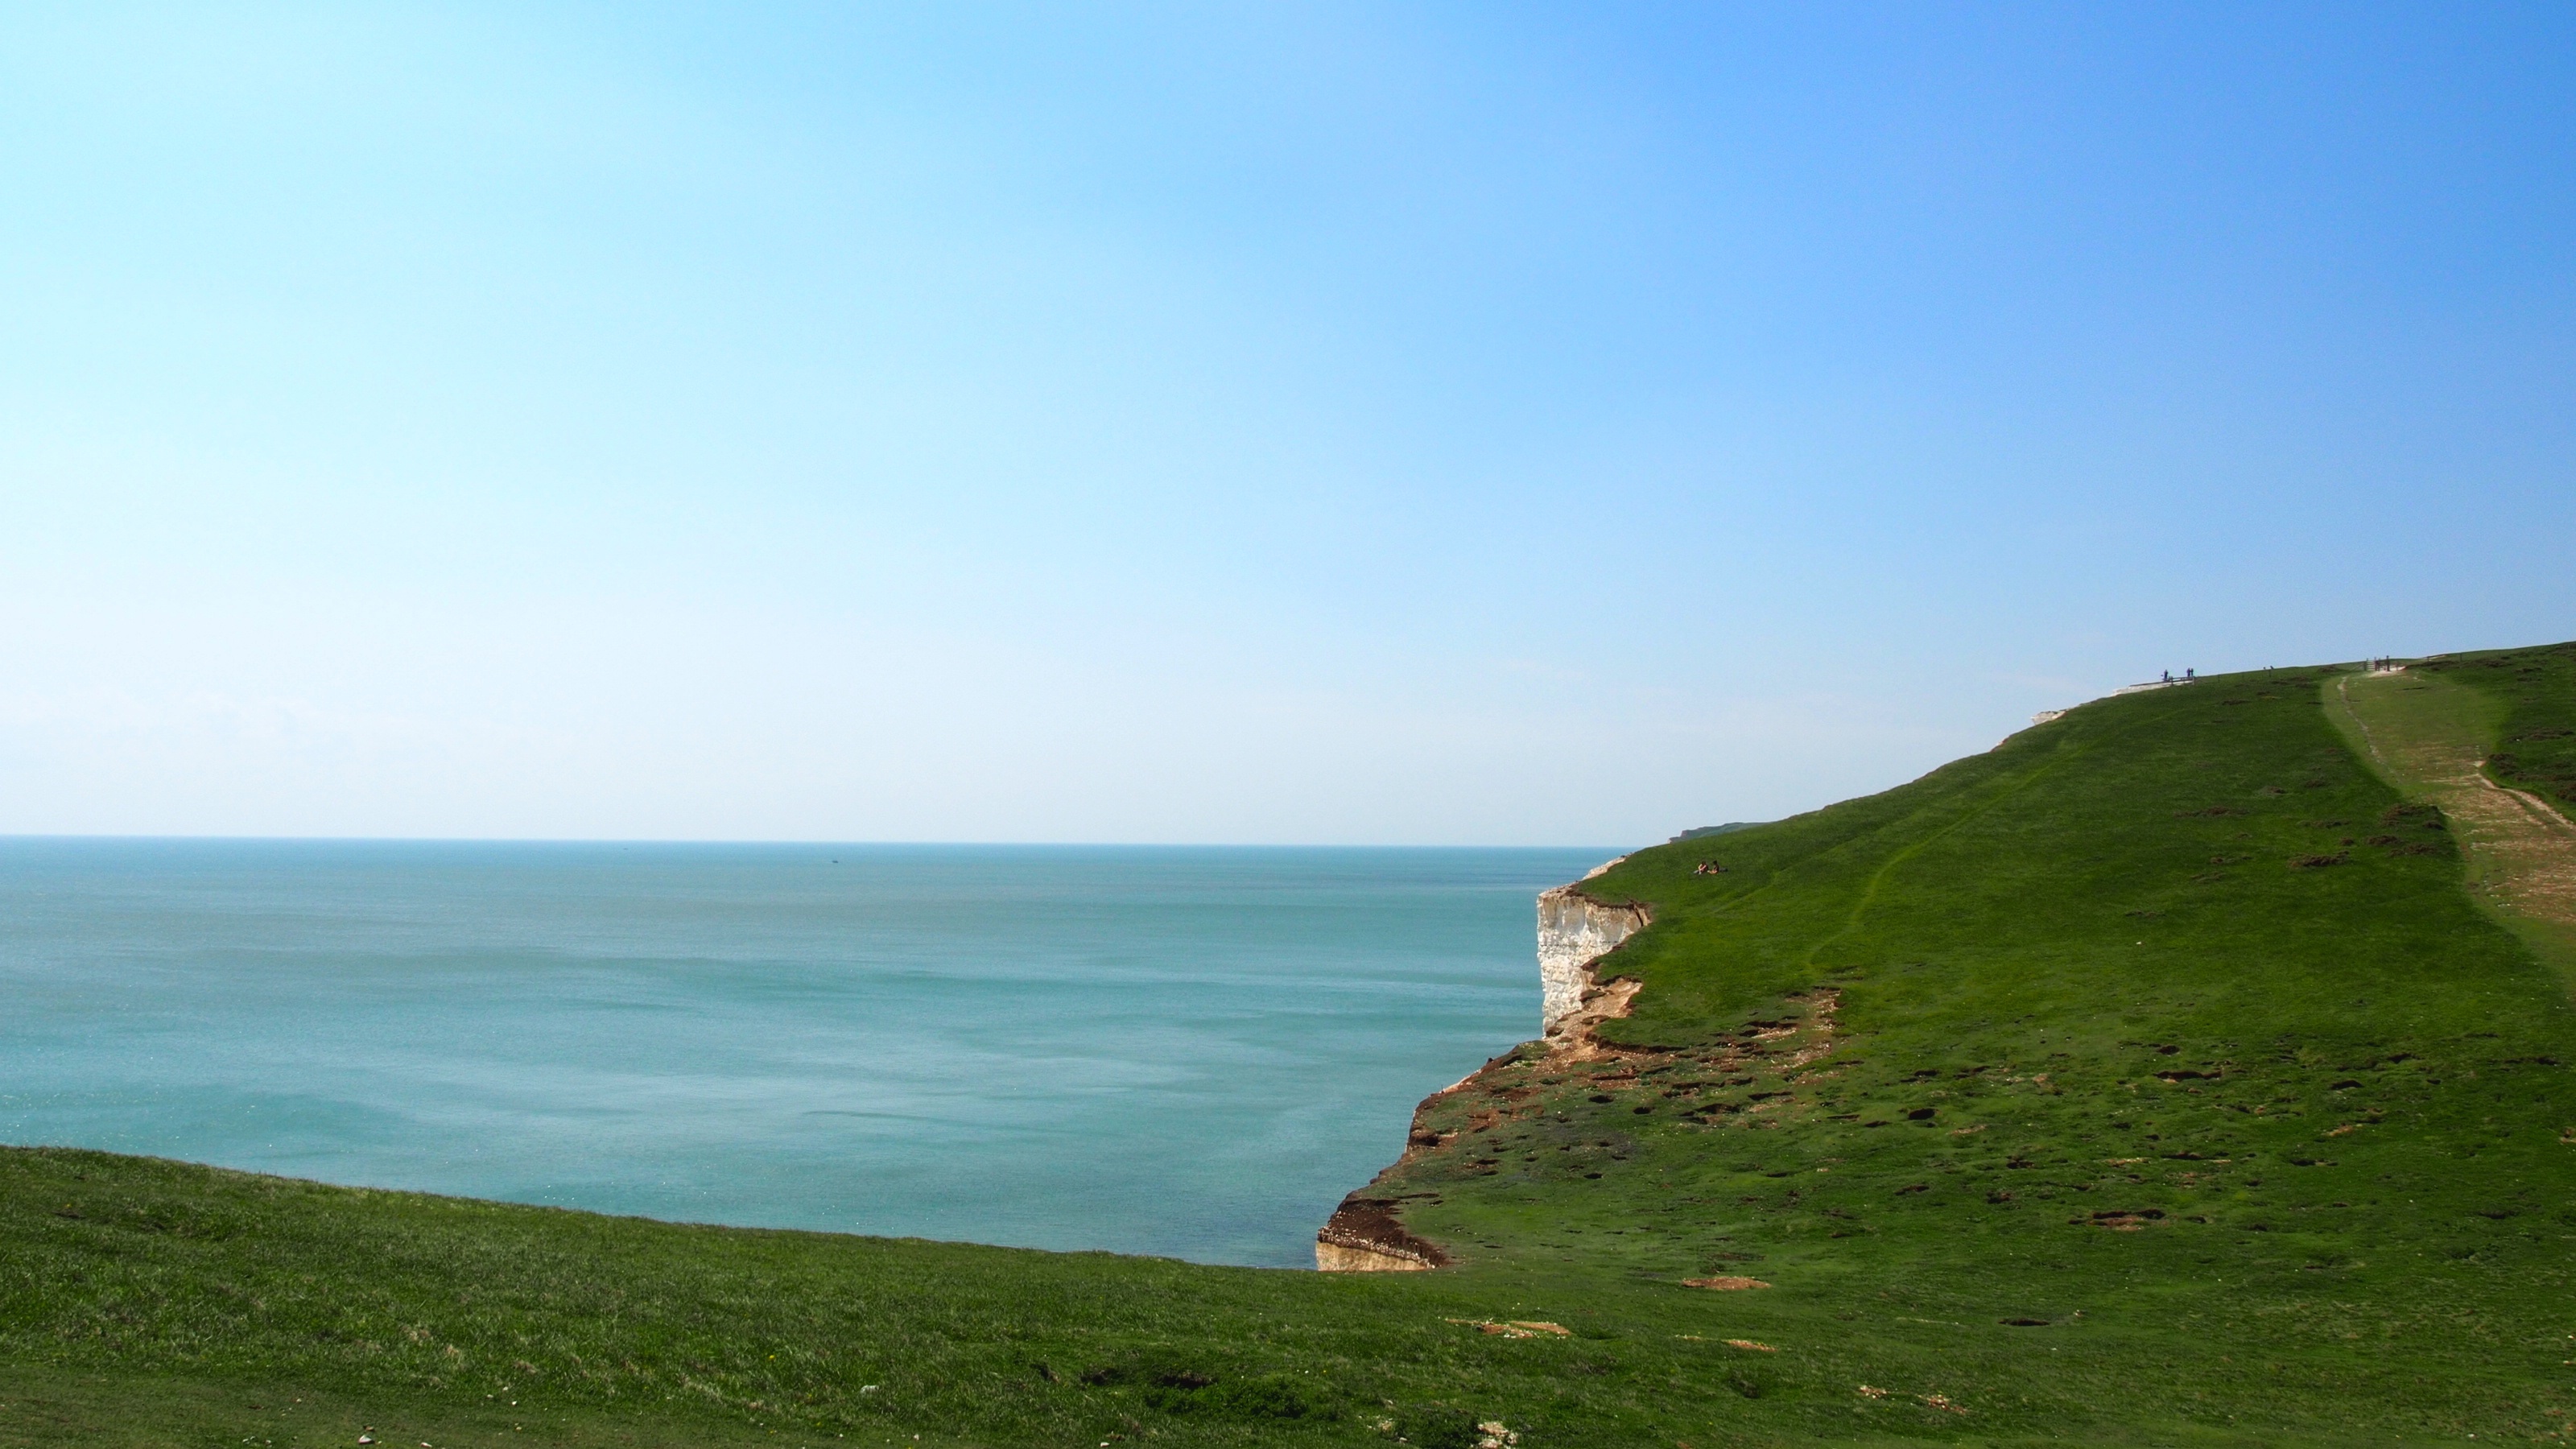
beach, sea, coast, ocean, horizon, sky, hill, shore, vacation, cliff, cove, bay, terrain, body of water, headland, cape, landform, geographical feature